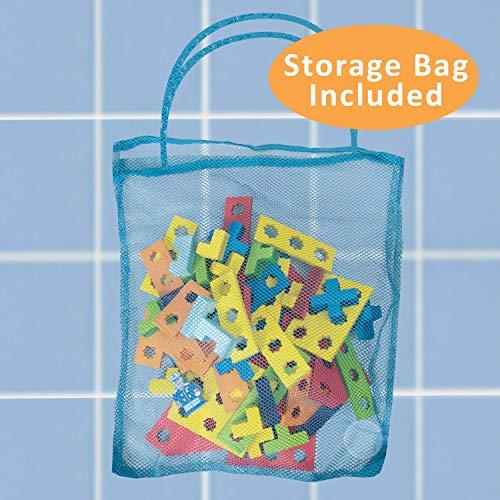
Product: BathBlocks STEM Floating Construction Set
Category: Toys & Games | Building Toys
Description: BathBlocks floating construction set lets children create boats, bridges, towers, houses, and more in the bath.
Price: $24.99
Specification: ProductDimensions:11x8x5inches|ItemWeight:9.6ounces|ShippingWeight:9.6ounces(Viewshippingratesandpolicies)|ASIN:B07V21FT6H|Itemmodelnumber:24050|Manufacturerrecommendedage:36months-8years